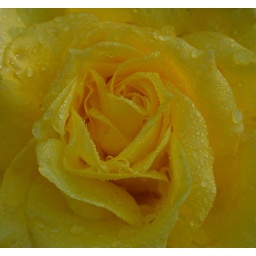
A yellow rose after the rain in the Brandywine Park rose garden.